Yusif Ziya Talibzadeh

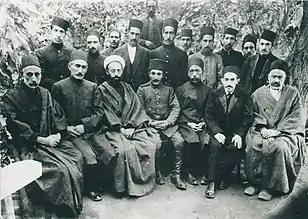
Seated from left: 3rd Mirza Ali Heyat and 4th Yusif Ziya Talibzadeh. Tabriz, 1919

In 1919, he went to Tabriz as the head of the delegation of the Ottoman state. Here, he was a representative of the Ottoman state in the "Ittihadi-Islam" society founded by Javad Heyat's father, Mirza Ali Heyat to prevent the massacres committed by Armenians and Assyrians against the local Azerbaijani Turks and to protect the cities.